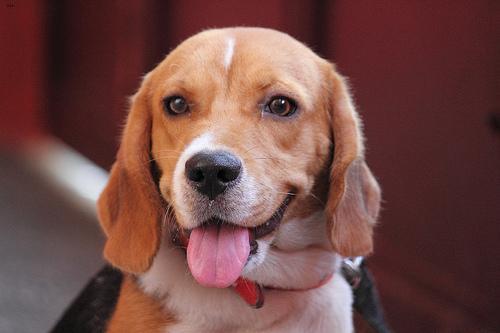
beagle